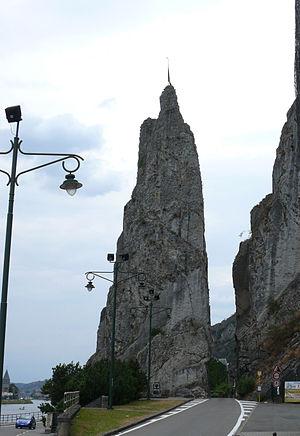
Le Rocher Bayard à Dinant vu du coté d'Anseremme.